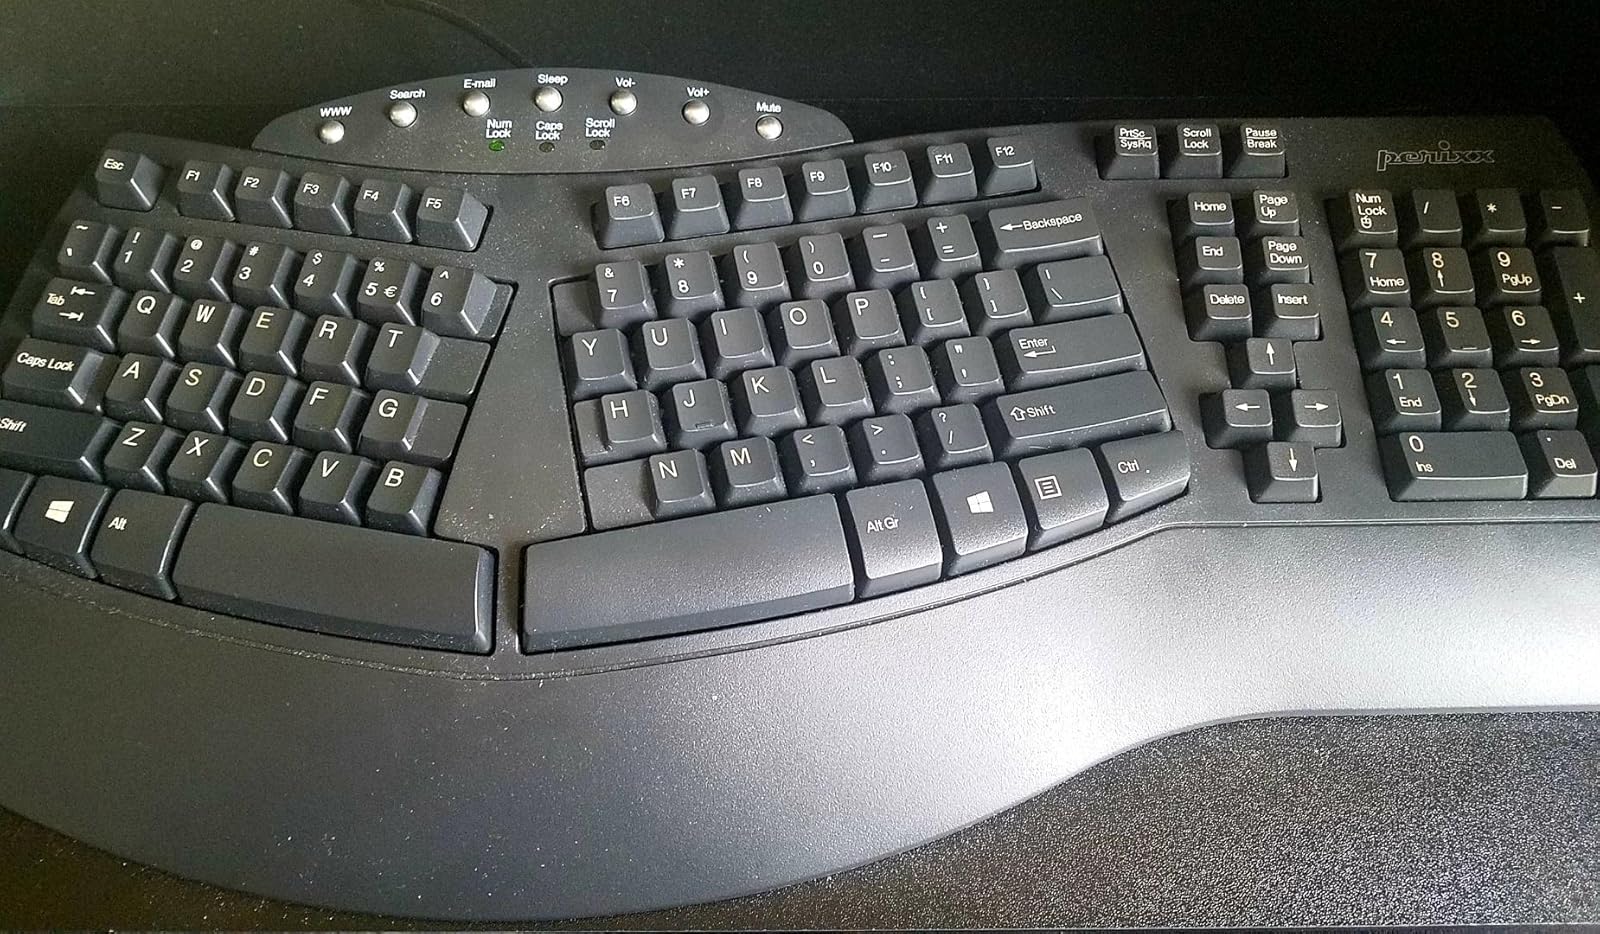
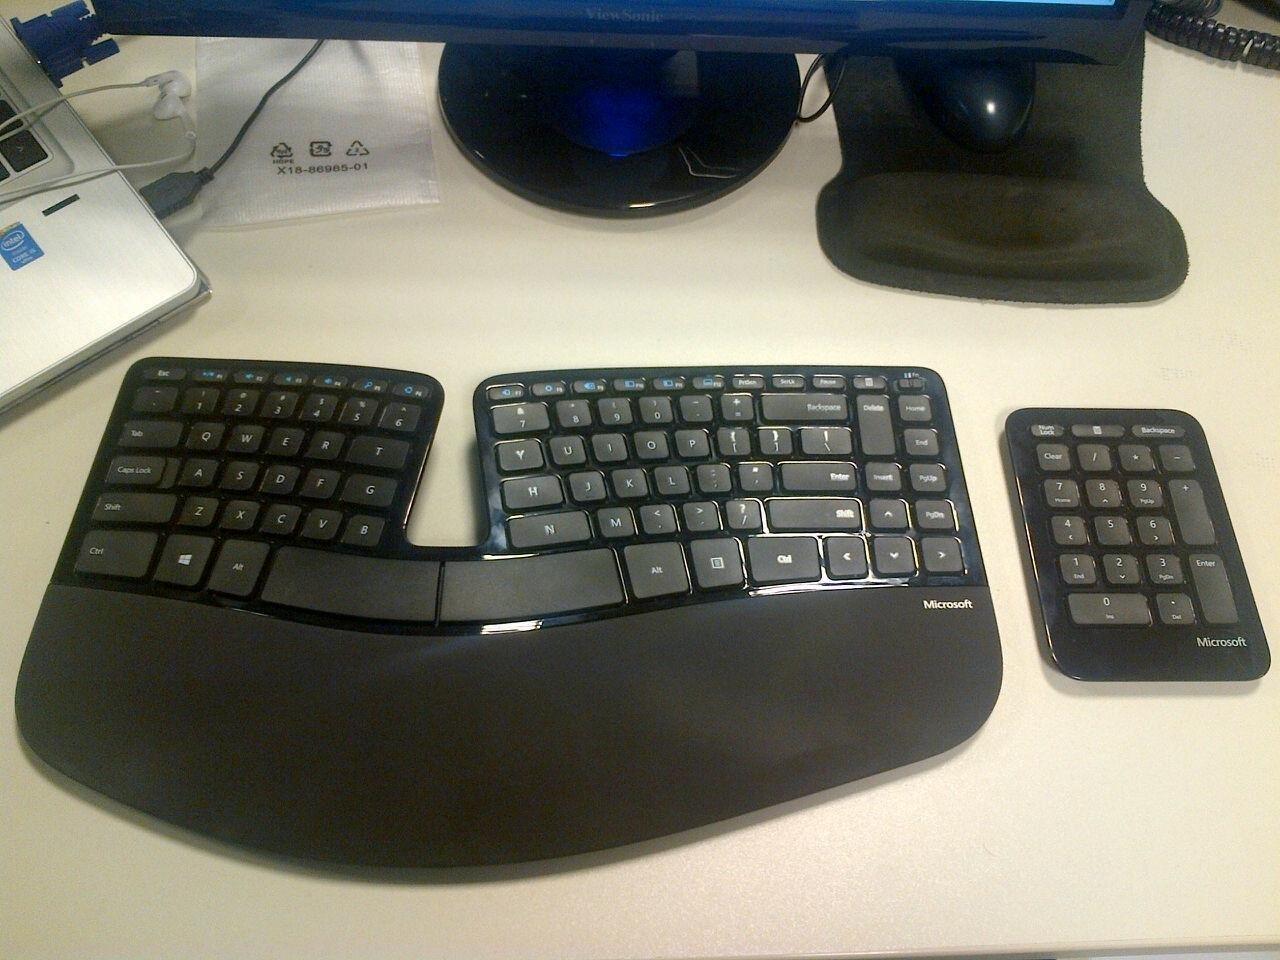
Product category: keyboard
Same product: no